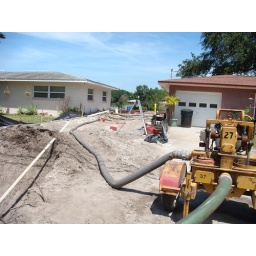
Pipes are already underneath the ground between the two houses. Foundation damage on house at left from all the vibration.